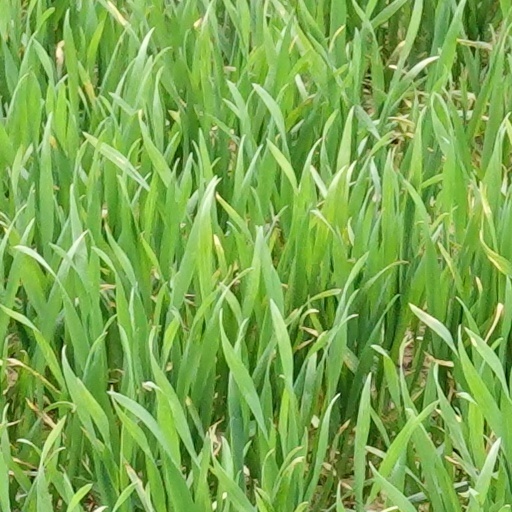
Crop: wheat